Herne Bay Museum and Gallery

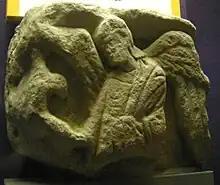
Anglo-Saxon stone carving

In 669 CE, long after the fort was abandoned in the fourth century, King Egbert granted land to the priest Bassa to build Reculver church. Most of the church was pulled down in 1809 leaving two towers as navigational aids, and sea erosion has removed half of the fort. Anglo-Saxon finds include a large glass beaker with tears found at Broomfield in 1830, a fifth or sixth century wheel-made pottery bowl known as the "Marshside Bowl" found by the son of farmer Jack Harbour, and a large blue glass bead found near Reculver.